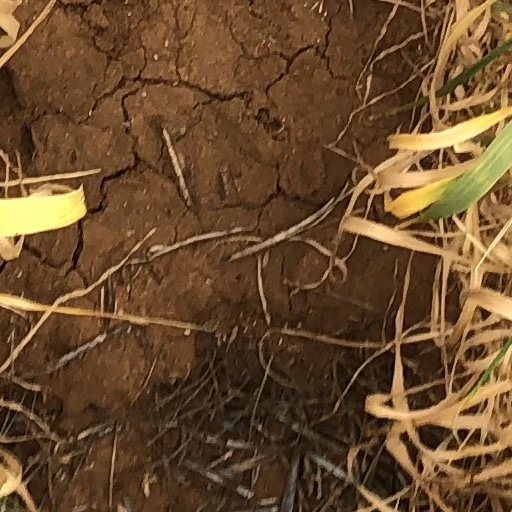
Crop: wheat